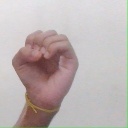
अक्षर: ऊ